List of submarine and submersible incidents since 2000

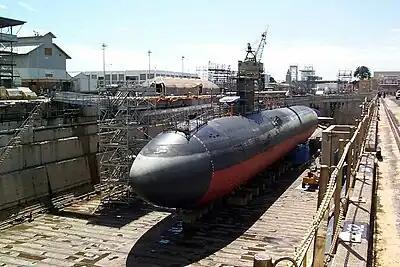
"Greeneville" in drydock at Pearl Harbor on 21 February 2001 after hitting and sinking "Ehime Maru".

This article describes major accidents and incidents involving submarines and submersibles since 2000.